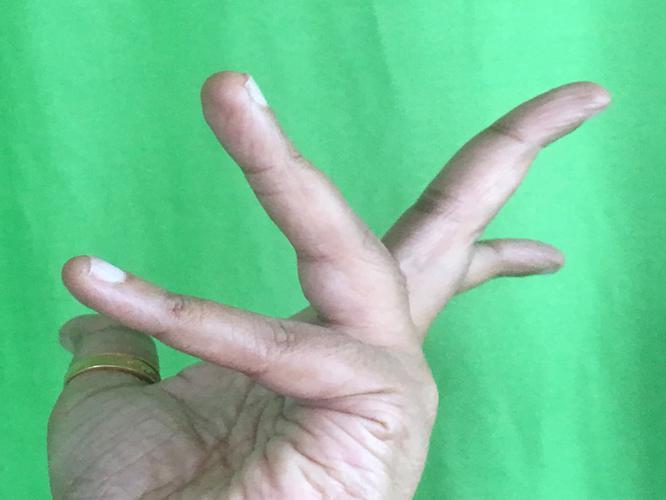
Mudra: Alapadmam
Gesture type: single_hand